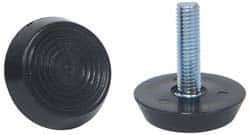
Vlier - 5/16-18 Bolt Thread, Stud Mount Leveling Pad & Mount - 100 Max Lb Capacity, 1.44" Base Diam, 1.06" Thread Length
Brand: Vlier
Item #: 04399259 Brand: Vlier Model #: VGA38I827 Exact Tooling IR#: 04 Product Specifications Bolt Thread Size 5/16-18 Load Capacity (Lb.) 100.000 Base Diameter (Decimal Inch) 1.4400 Base Diameter (mm) 36.60 Thread Length (Decimal Inch) 1.0600 Thread Length (mm) 27.000
Category: Hardware > Plumbing > Water Levelers